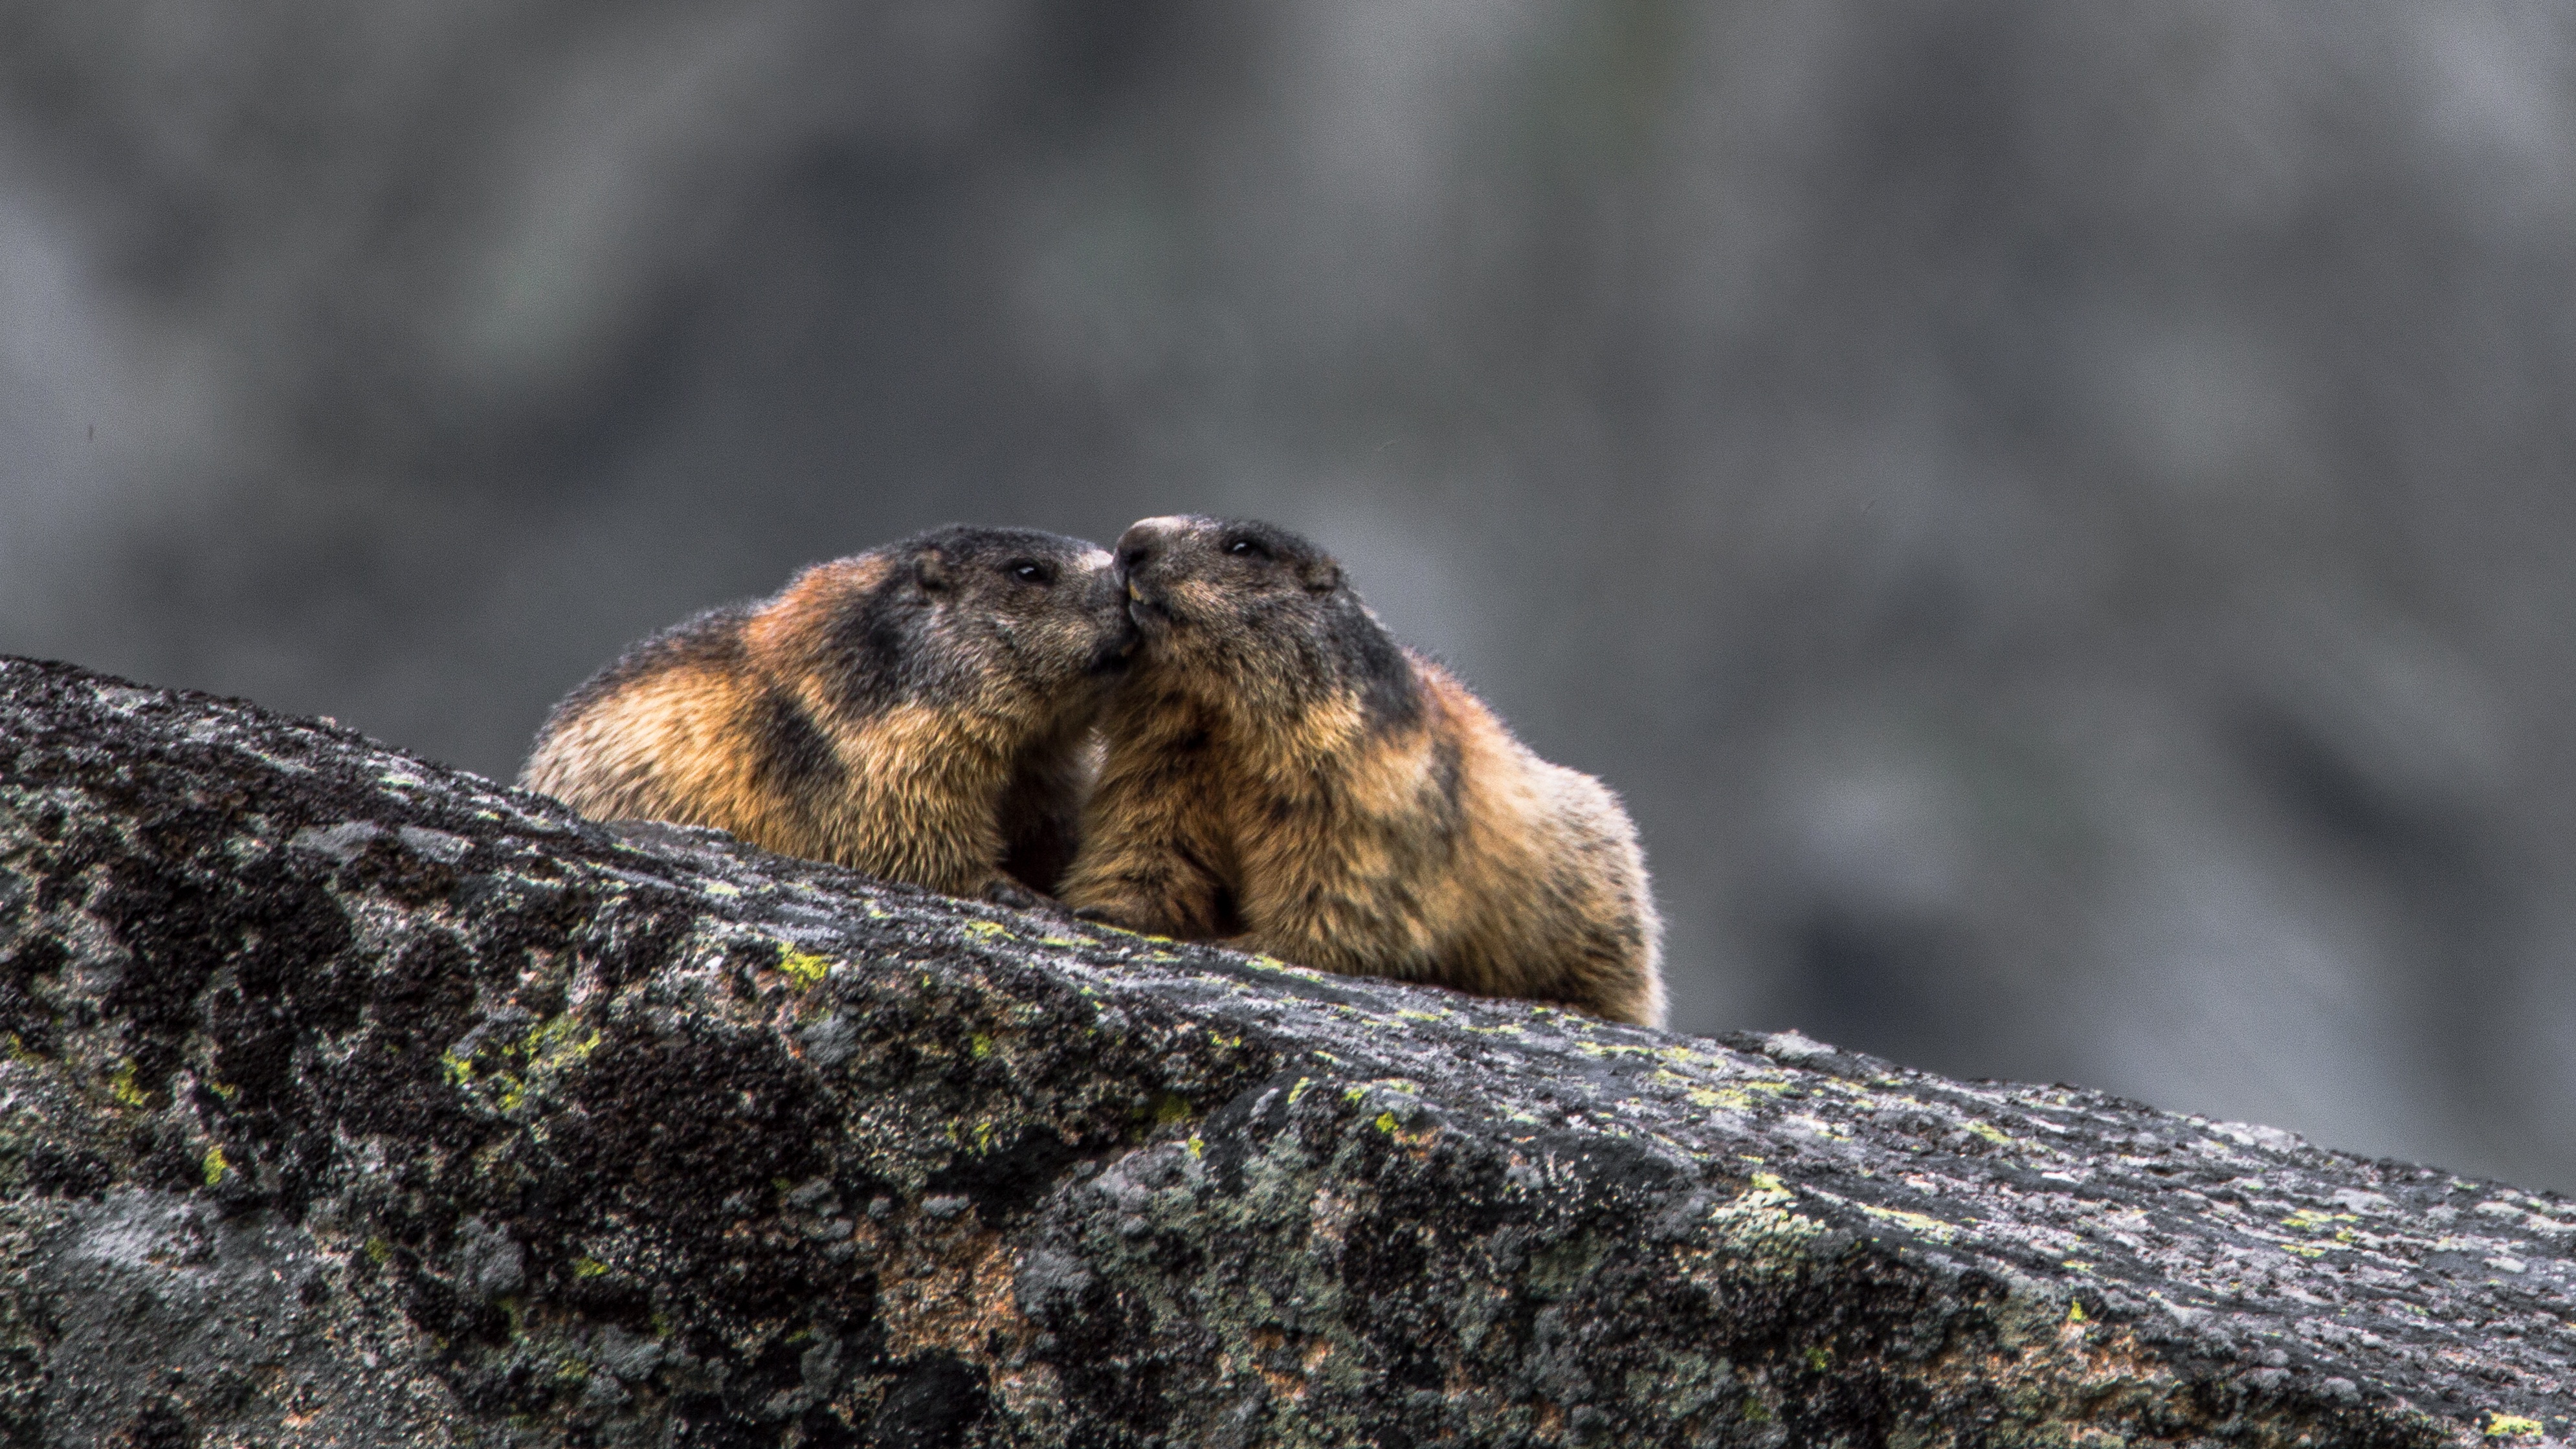
nature, animal, wildlife, fur, mammal, squirrel, rodent, fauna, zoology, vertebrate, protected, marmot, slovakia, tatras, alpine marmot, marmota marmota, whiz, the kind of